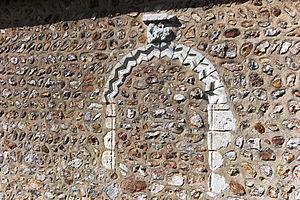
Saint-Pierre-des-Ifs est une commune française située dans le département de l'Eure, en région Normandie.